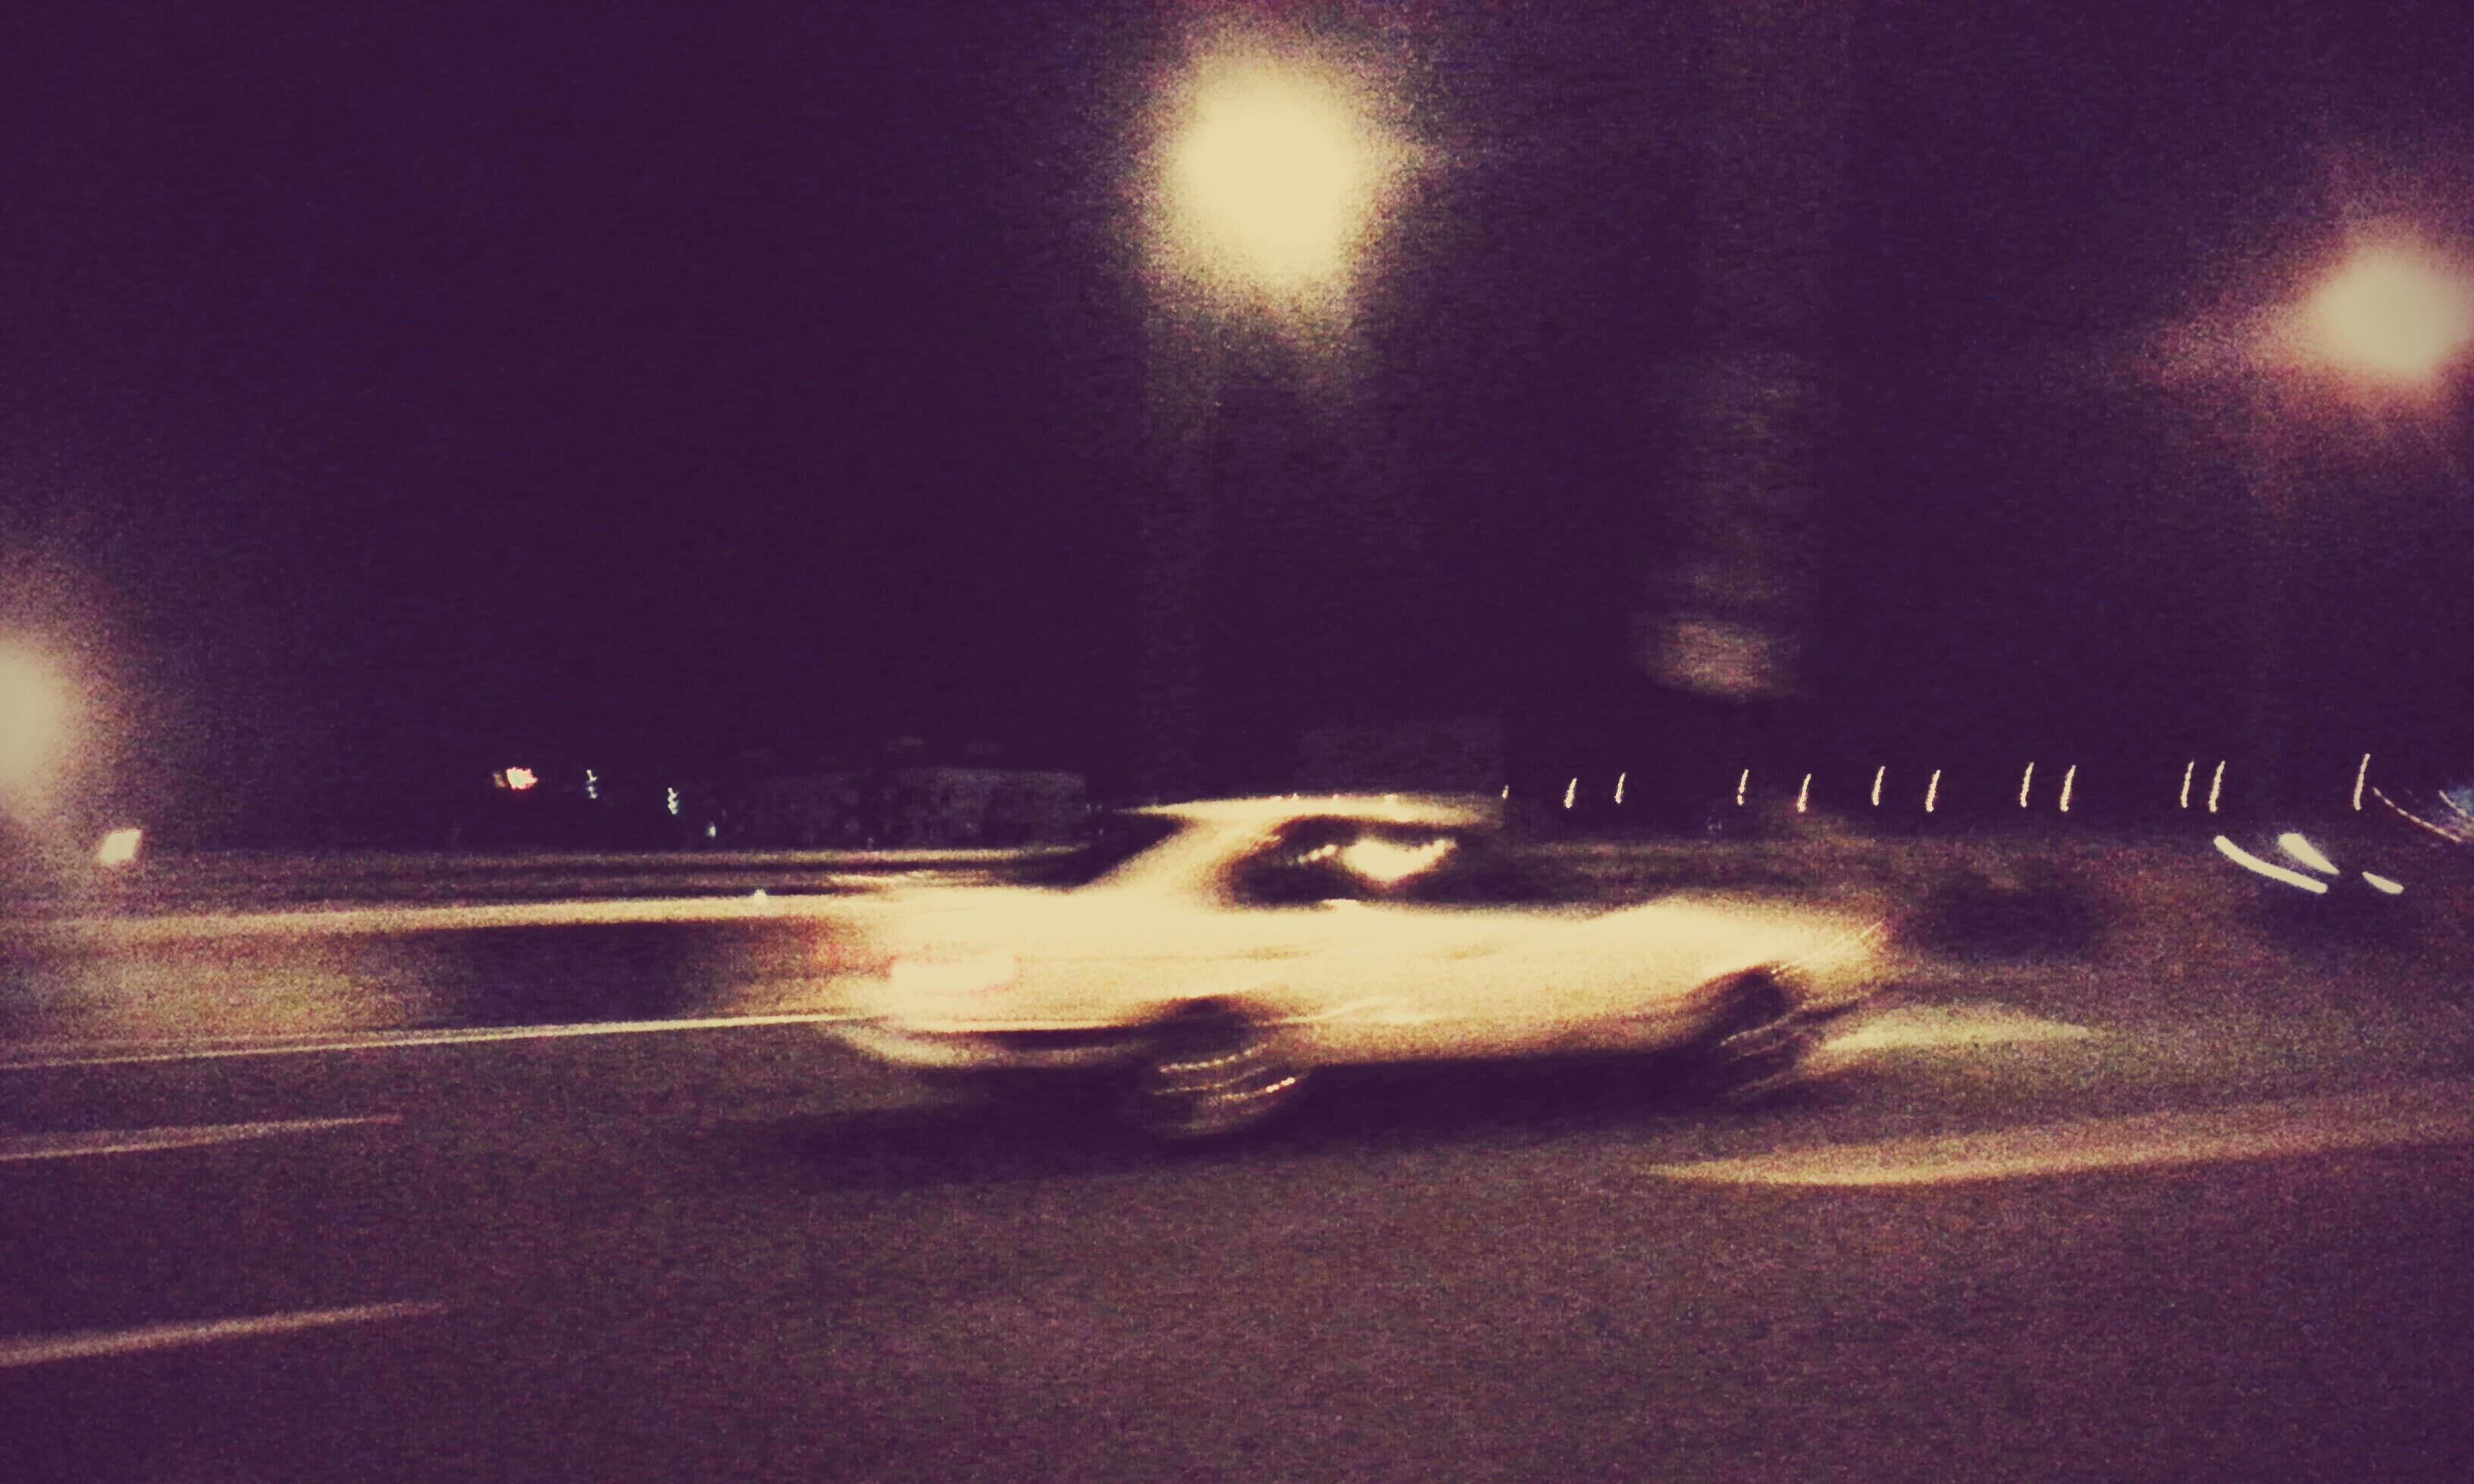
light, night, sunlight, morning, dawn, atmosphere, dusk, evening, weather, darkness, lighting, screenshot, atmospheric phenomenon, atmosphere of earth